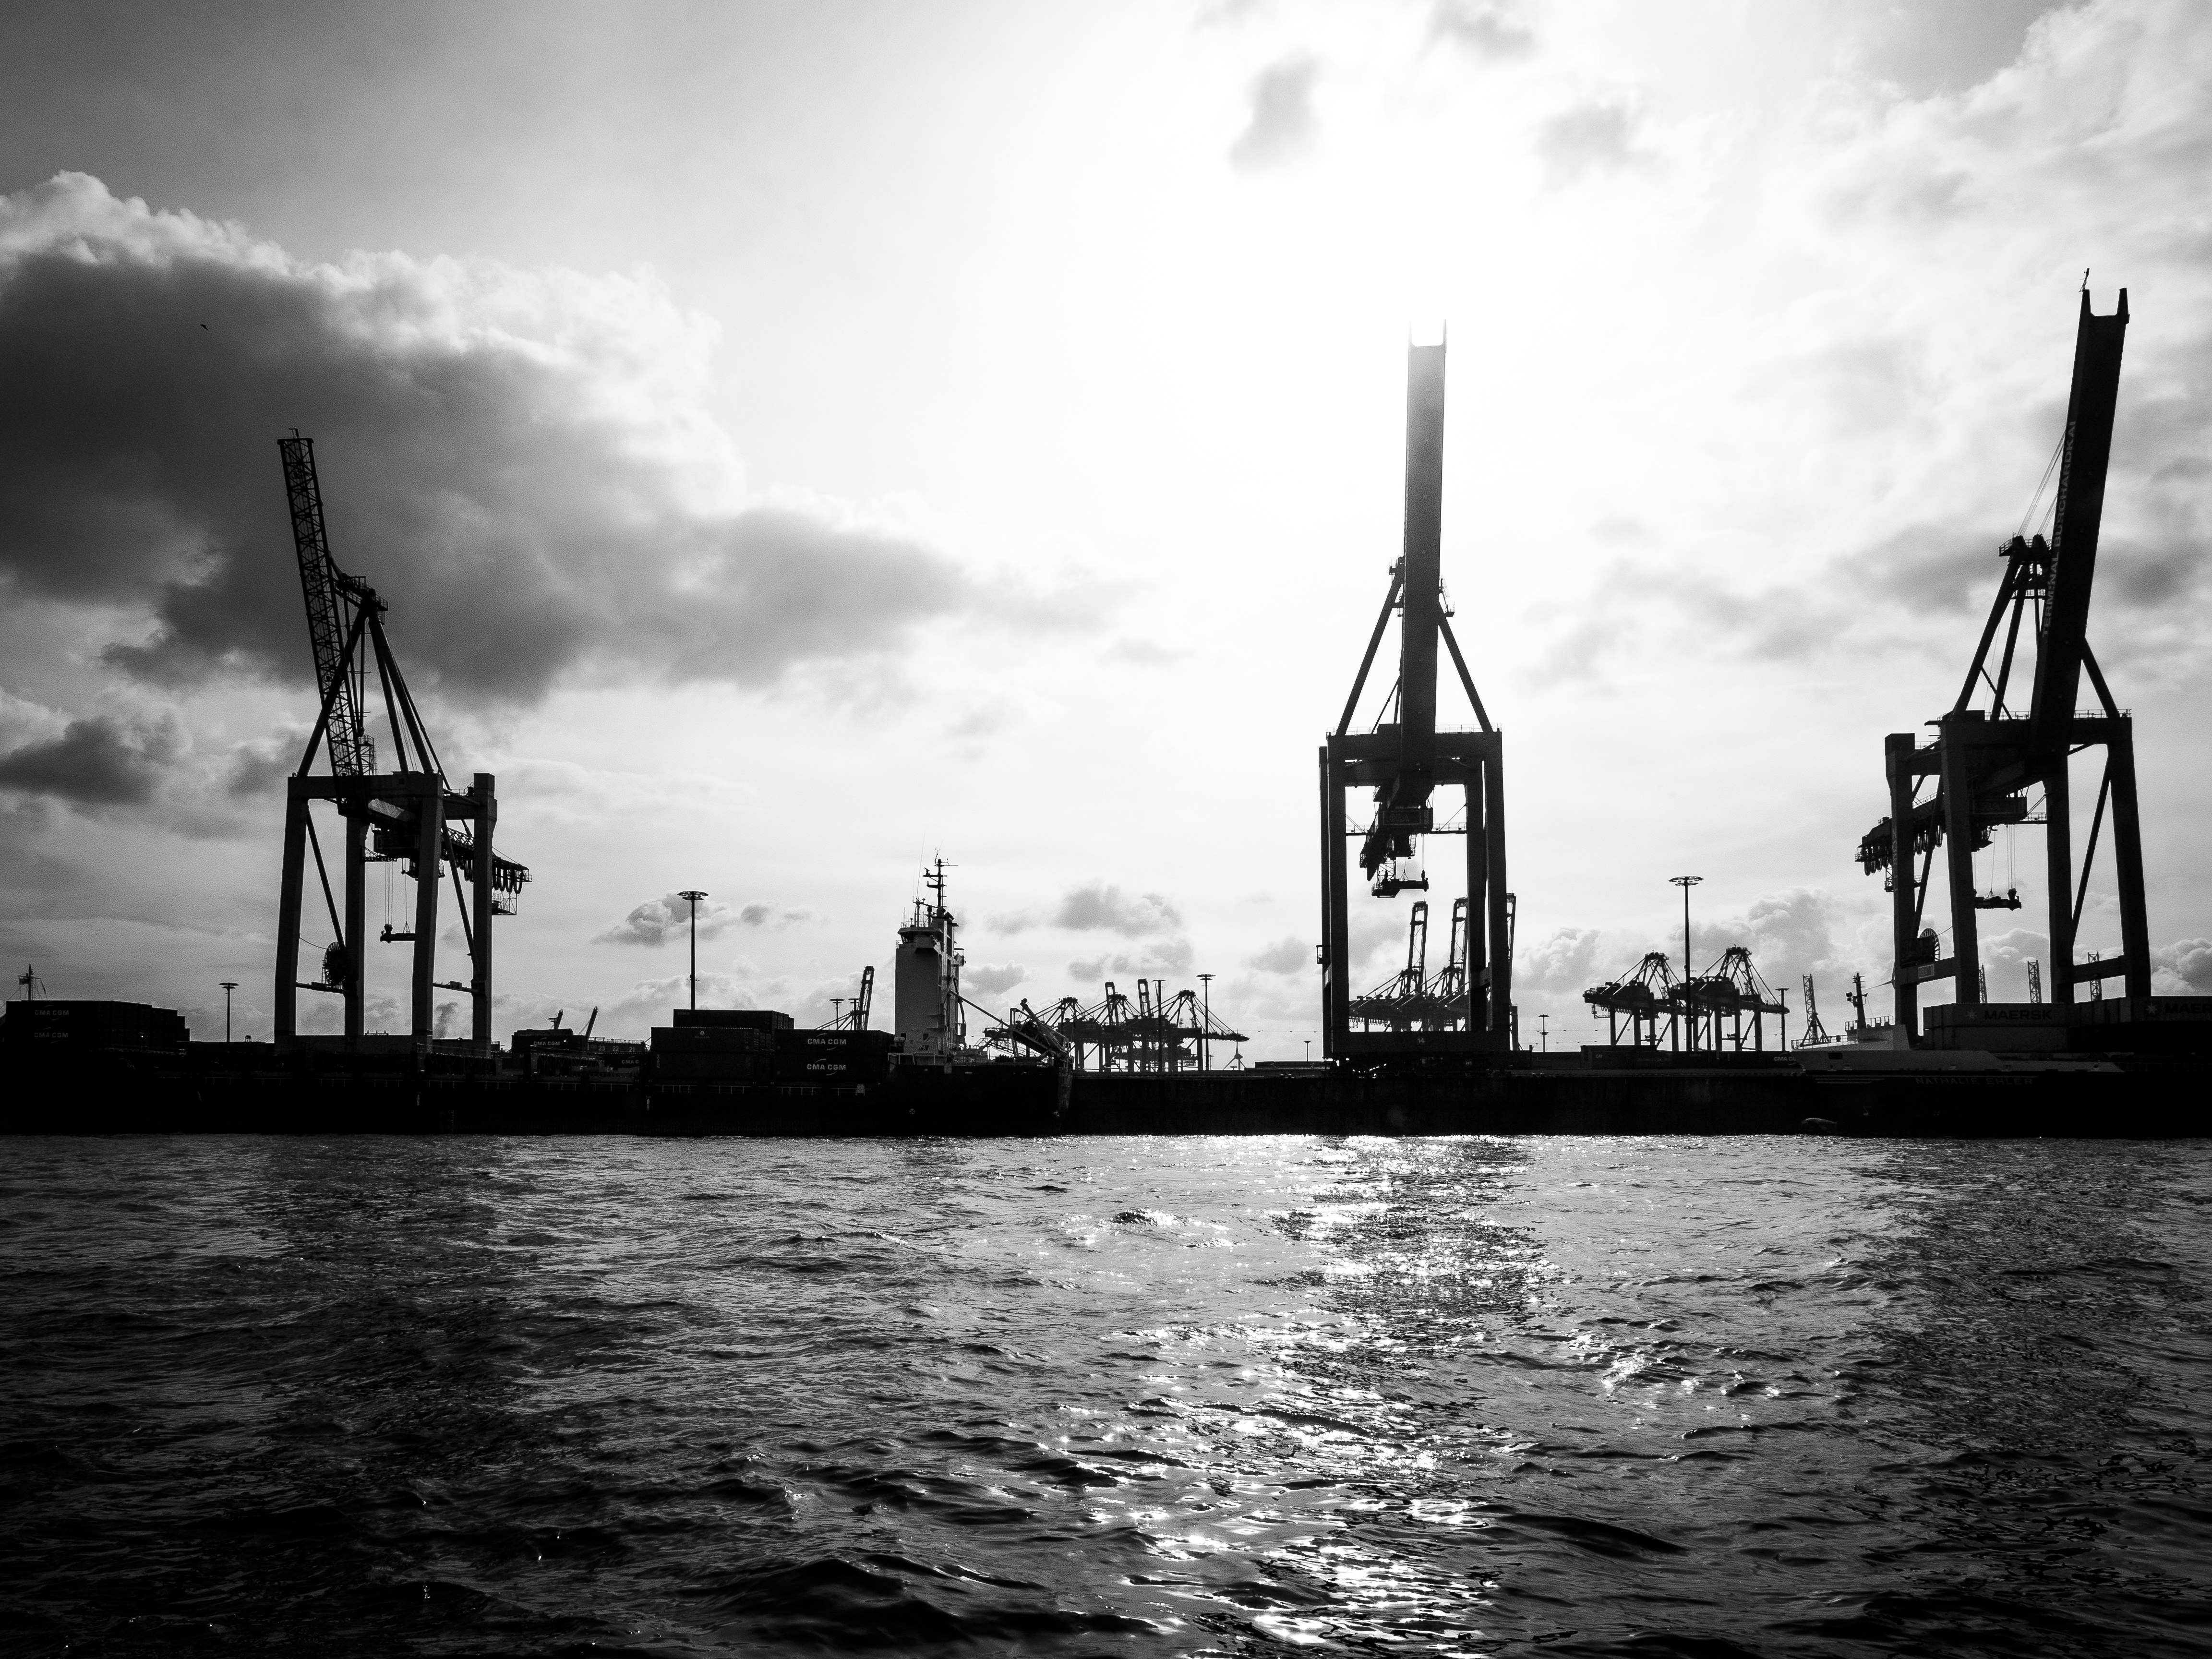
landscape, sea, water, nature, cloud, black and white, architecture, sky, sun, bridge, skyline, photography, wave, lake, city, river, cityscape, summer, tower, rest, port, city life, monochrome, waterway, docks, grey, hdr, clouds, photograph, germany, epic, trade, cranes, quiet, shipping, maritime, waters, elbe, hamburg, mirroring, back light, hanseatic city, big city, export, import, elster, working class, monochrome photography